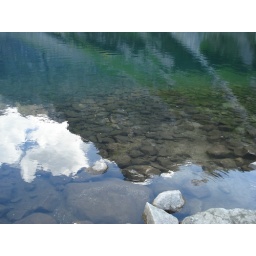
Czarny Staw (the black lake), in the mountains (Tatras) of Zakopane, in Poland.